Sargon II

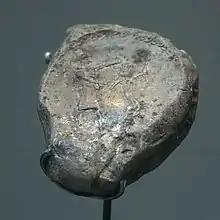
Sargon's seal

Sargon left the Assyrian capital of Nimrud in July 714. Rejecting the shortest route through the "Kel-i-šin" pass, Sargon marched his army through the valleys of the Great and Little Zab for three days before halting near Mount Kullar (the location of which remains unidentified). There Sargon chose a longer route through Kermanshah, probably since he knew the Urartians anticipated him attacking through the pass. The longer route delayed the Assyrians with mountains and greater distance. The campaign had to be completed before October, when the mountain passes would become blocked by snow. This meant that conquest, if that had been the intention, would not be possible.